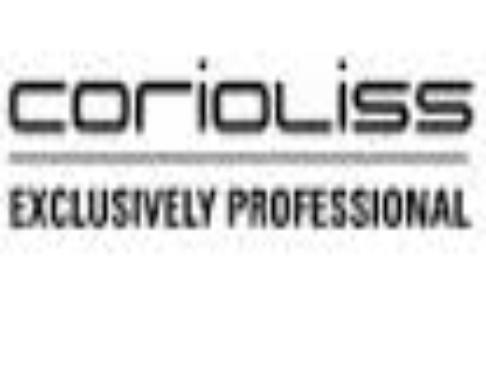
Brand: corioliss
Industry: Necessities